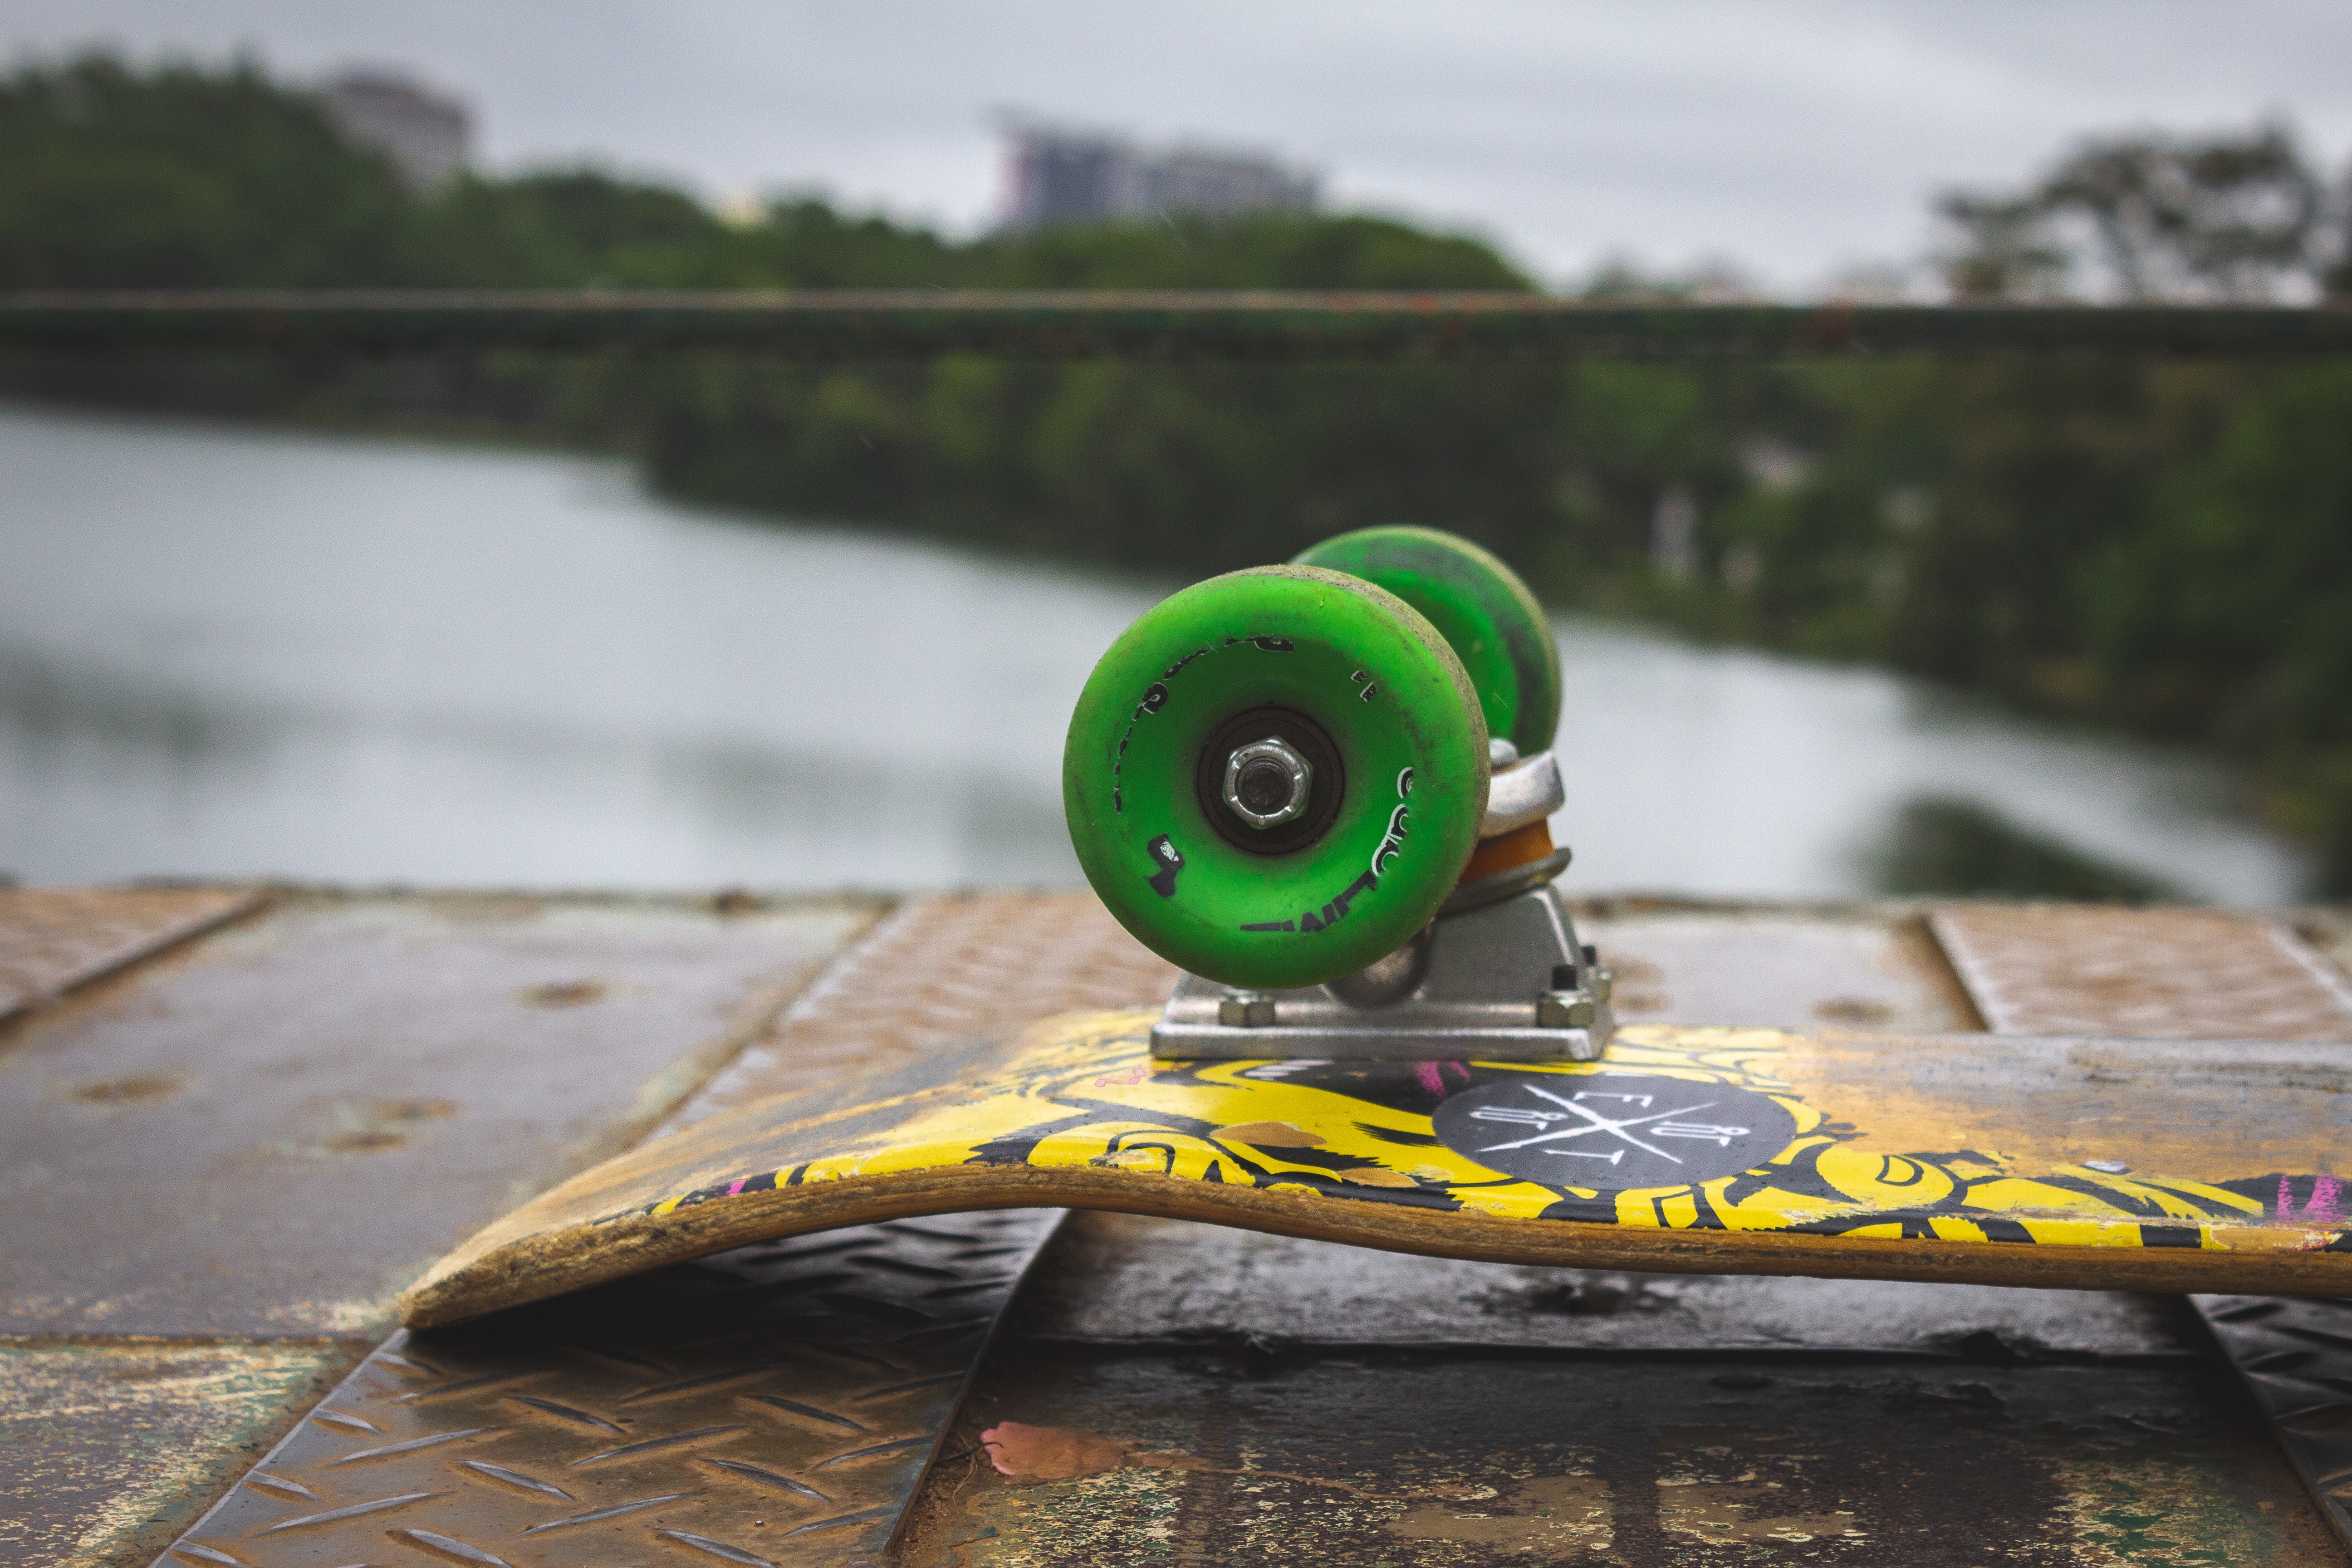
green, skateboard, longboard, Skateboarding Equipment, wheel, longboarding, sports equipment, recreation, automotive wheel system, vehicle